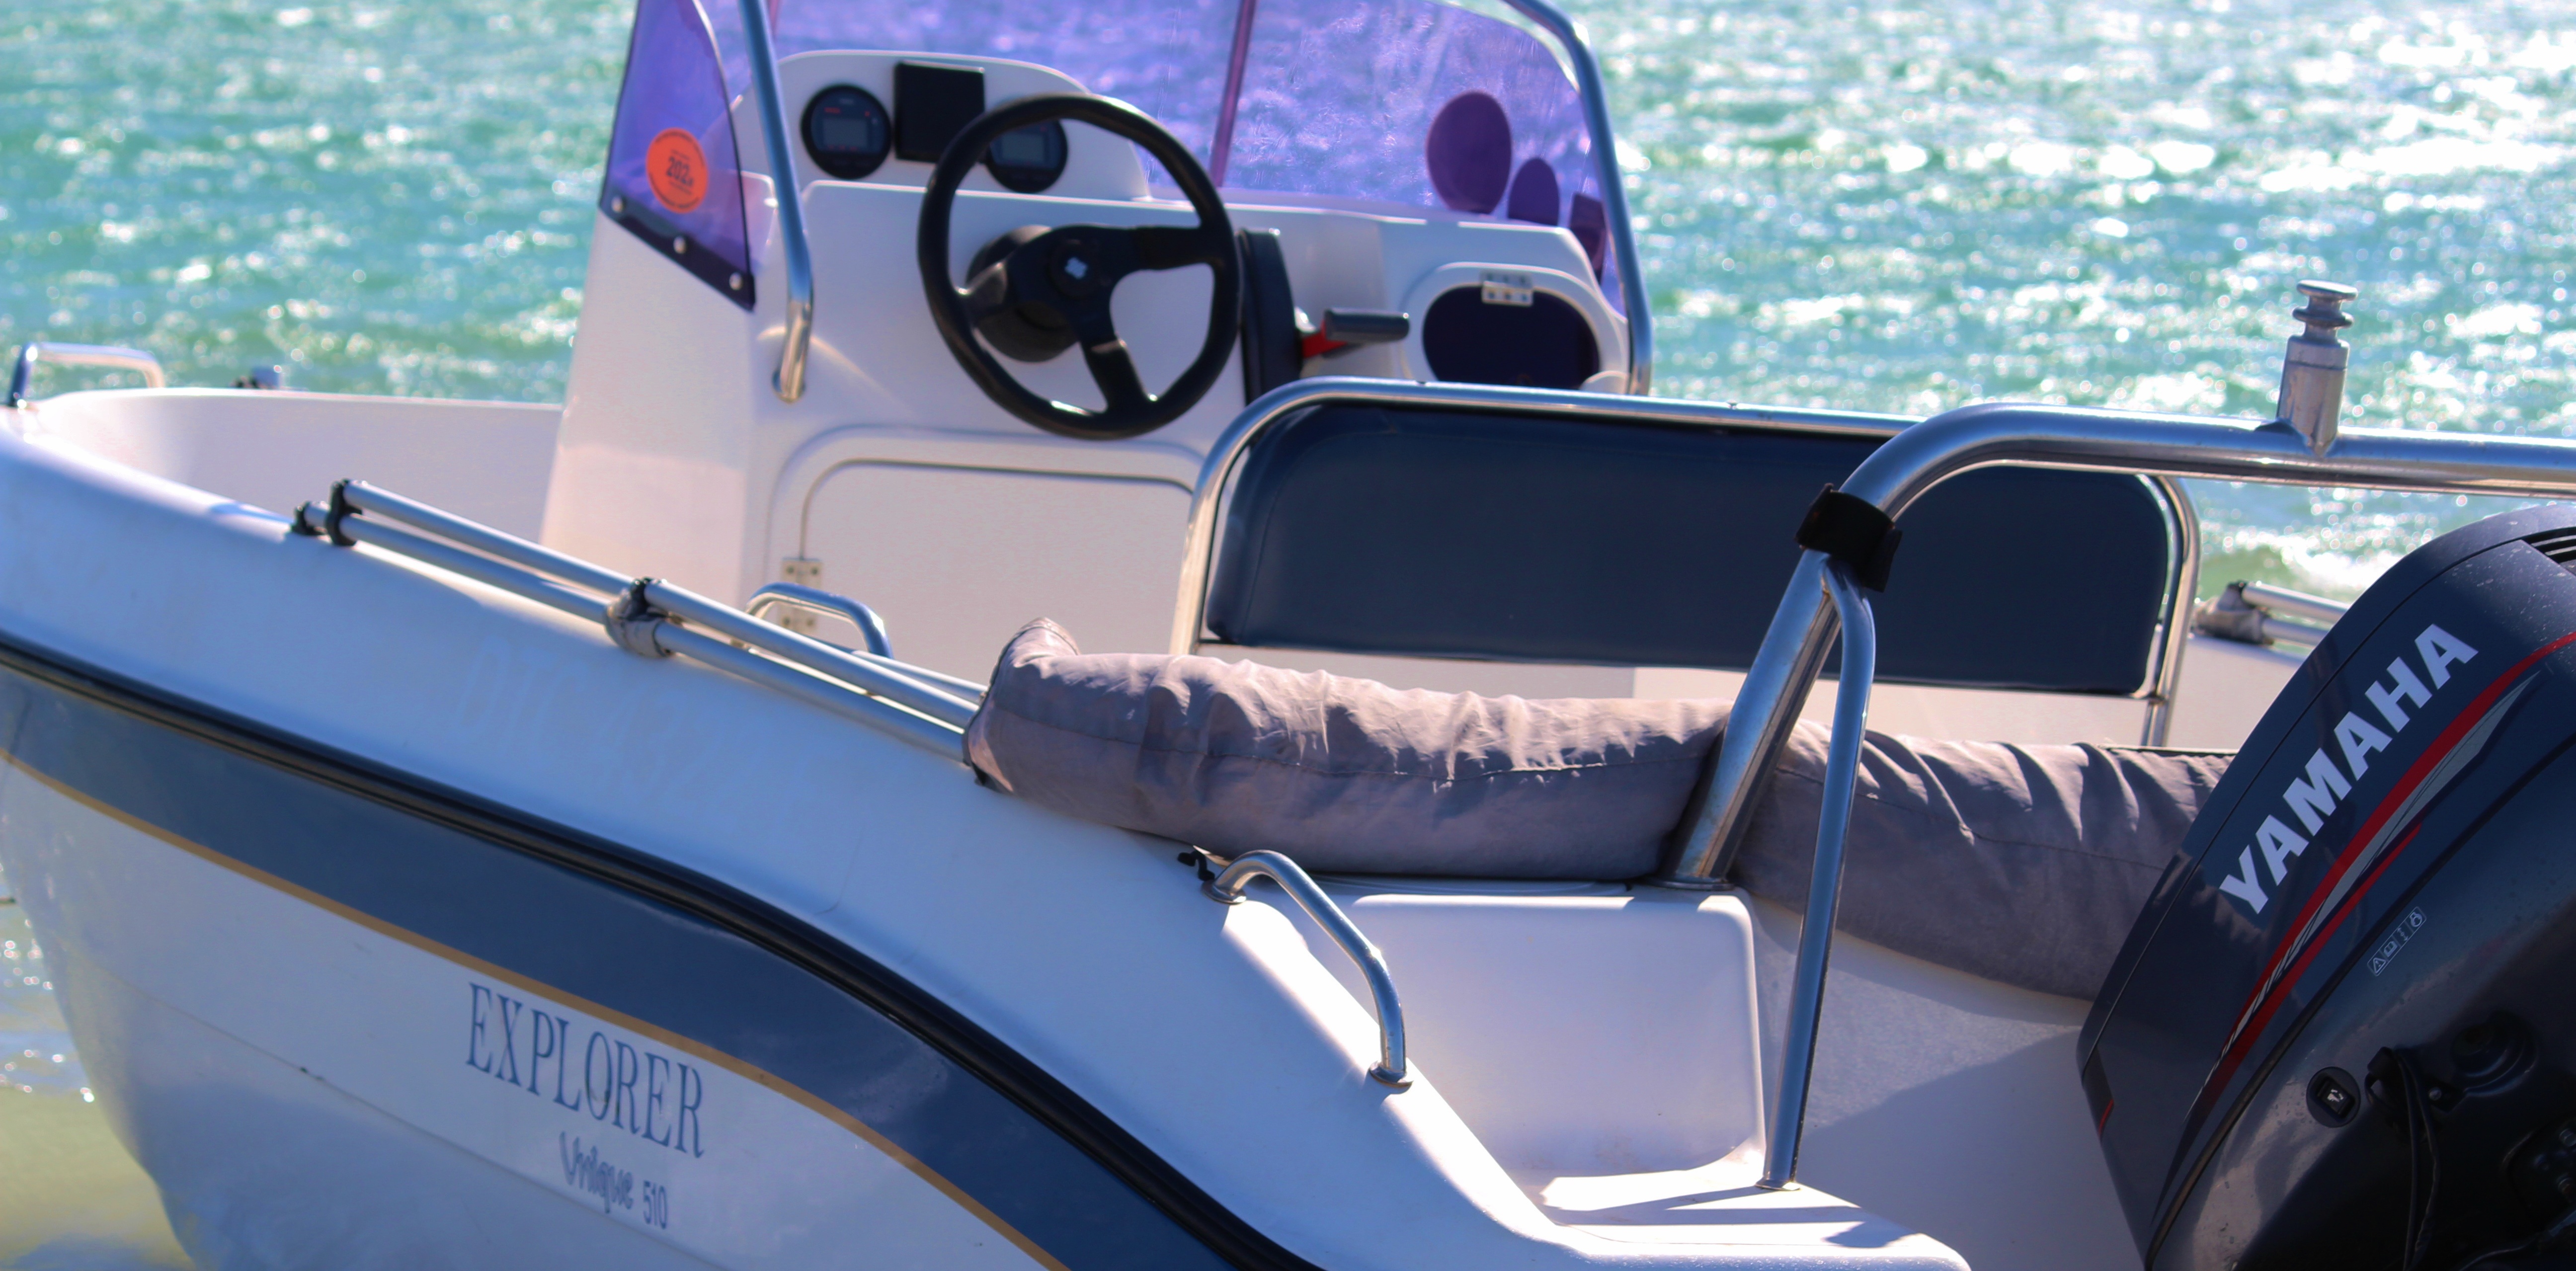
sea, water, boat, car, ship, boot, vehicle, yacht, port, motorboat, anchorage, watercraft, ecosystem, powerboat, skiff, automotive exterior, bass boat